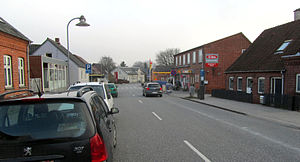
Malling / Byen i dag
Hovedgaden i Malling, Bredgade, set mod syd.
Malling syd for Aarhus; Hovedgaden set mod syd
Malling er en by i Østjylland med 3.694 indbyggere beliggende knap 15 kilometer fra Aarhus C. Den ligger i den sydligste udkant af Aarhus Kommune og hører dermed til Region Midtjylland. Malling voksede i løbet af 2012 sammen med Beder til een by Beder-Malling jf. Danmarks Statistiks opgørelsesmetode.